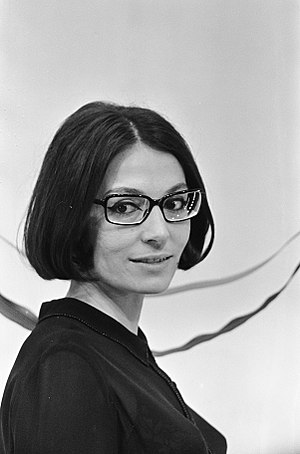
Nana Mouskouri
Nana Mouskouri in 1966
Nana Mouskouri født 13. oktober 1934 i Chania er en græsk sanger, som har solgt mere end 350 millioner album i hele verden.